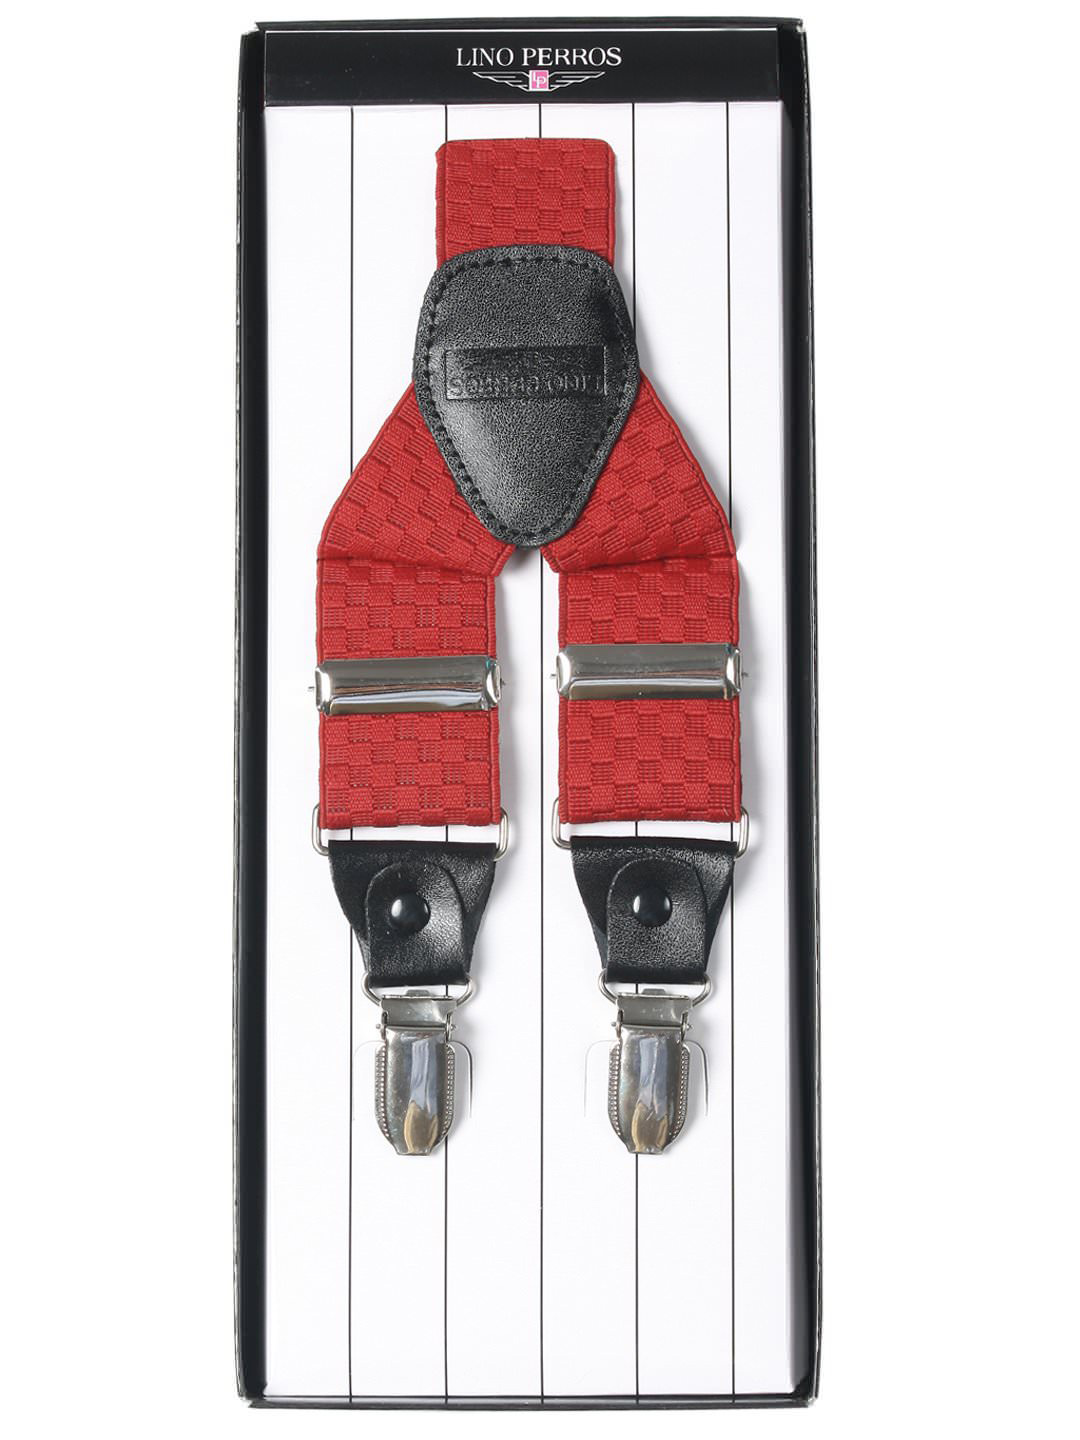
Lino Perros Men Red Suspenders
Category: Apparel / Topwear / Suspenders
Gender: Men
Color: Red
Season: Summer 2012
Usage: Formal